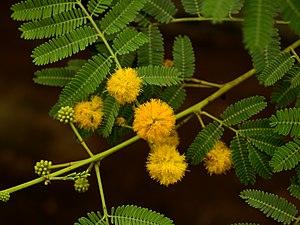
Vachellia nilotica, le gommier rouge, est une espèce de plantes dicotylédones de la famille des Fabaceae, sous-famille des Mimosoideae, originaire d'Afrique de l'Est et d'Asie de l'Ouest.